USS Saratoga (CV-60)

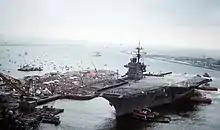
"Saratoga" returns from Desert Storm.

The ship launched many flights in support of operations, including that of Scott Speicher, correctly assumed to be the first American casualty of the war.